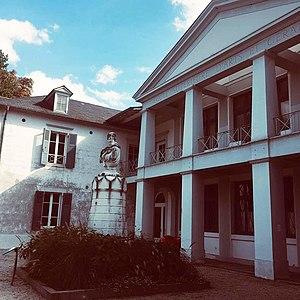
ÉSAD Pyrénées - site de Tarbes
Née de la réunion des écoles d'art de Pau et de Tarbes, l’École supérieure d'art et de design des Pyrénées est un établissement public d’enseignement supérieur artistique dont les études conduisent à des diplômes nationaux : DNA et DNSEP.